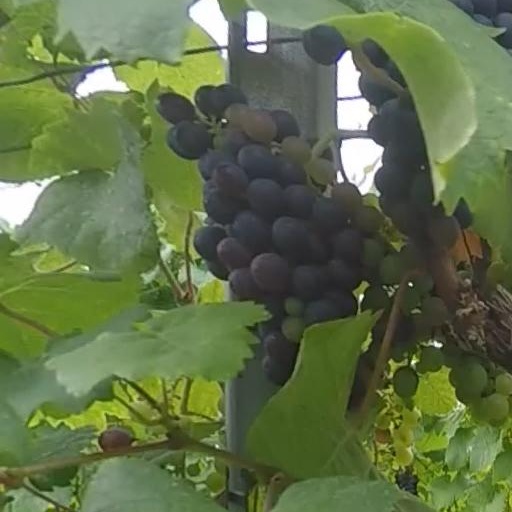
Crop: grape